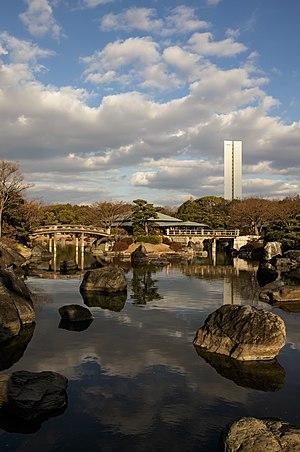
Sakai est une grande ville de la préfecture d'Osaka au Japon.